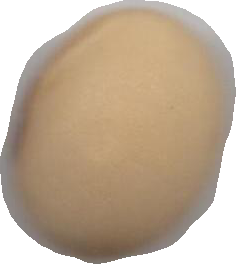
Variety: Anjasmoro